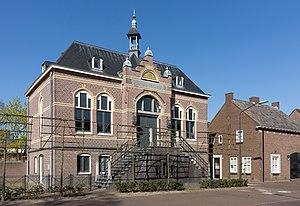
Cromvoirt est un village situé dans la commune néerlandaise de Vught, dans la province du Brabant-Septentrional. Le 1ᵉʳ janvier 2017, le village comptait 825 habitants.